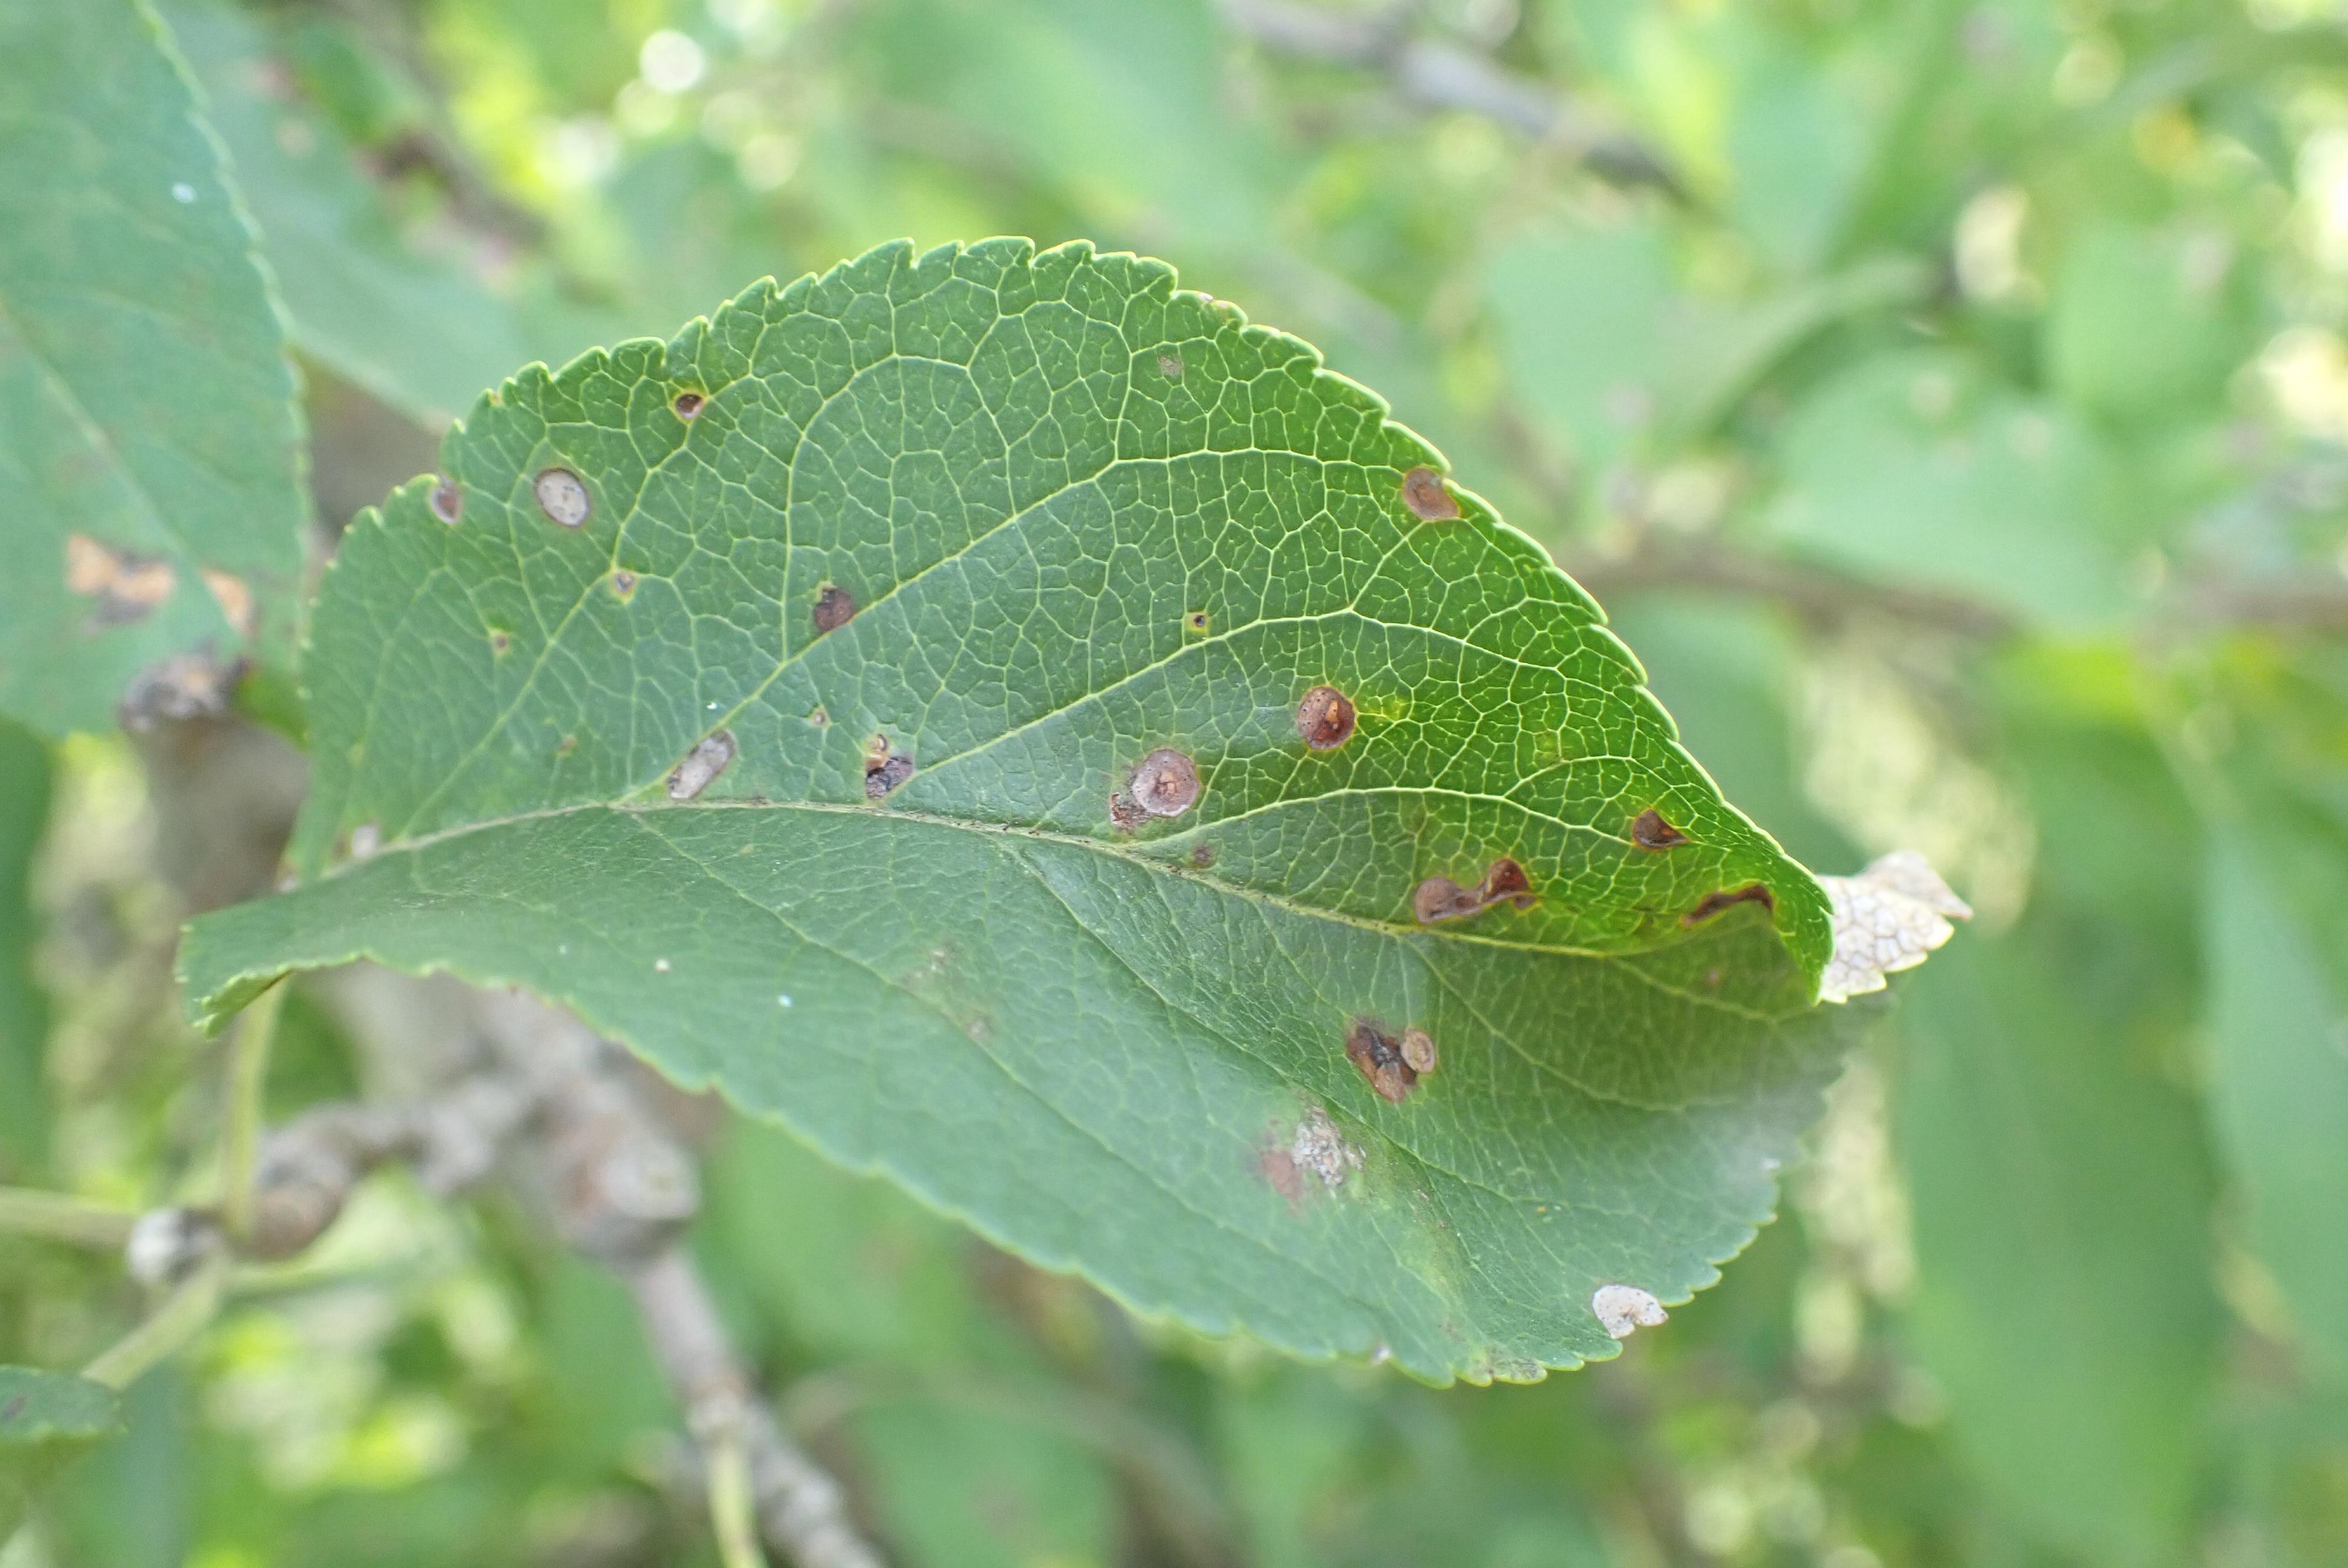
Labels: scab, frog_eye_leaf_spot, complex